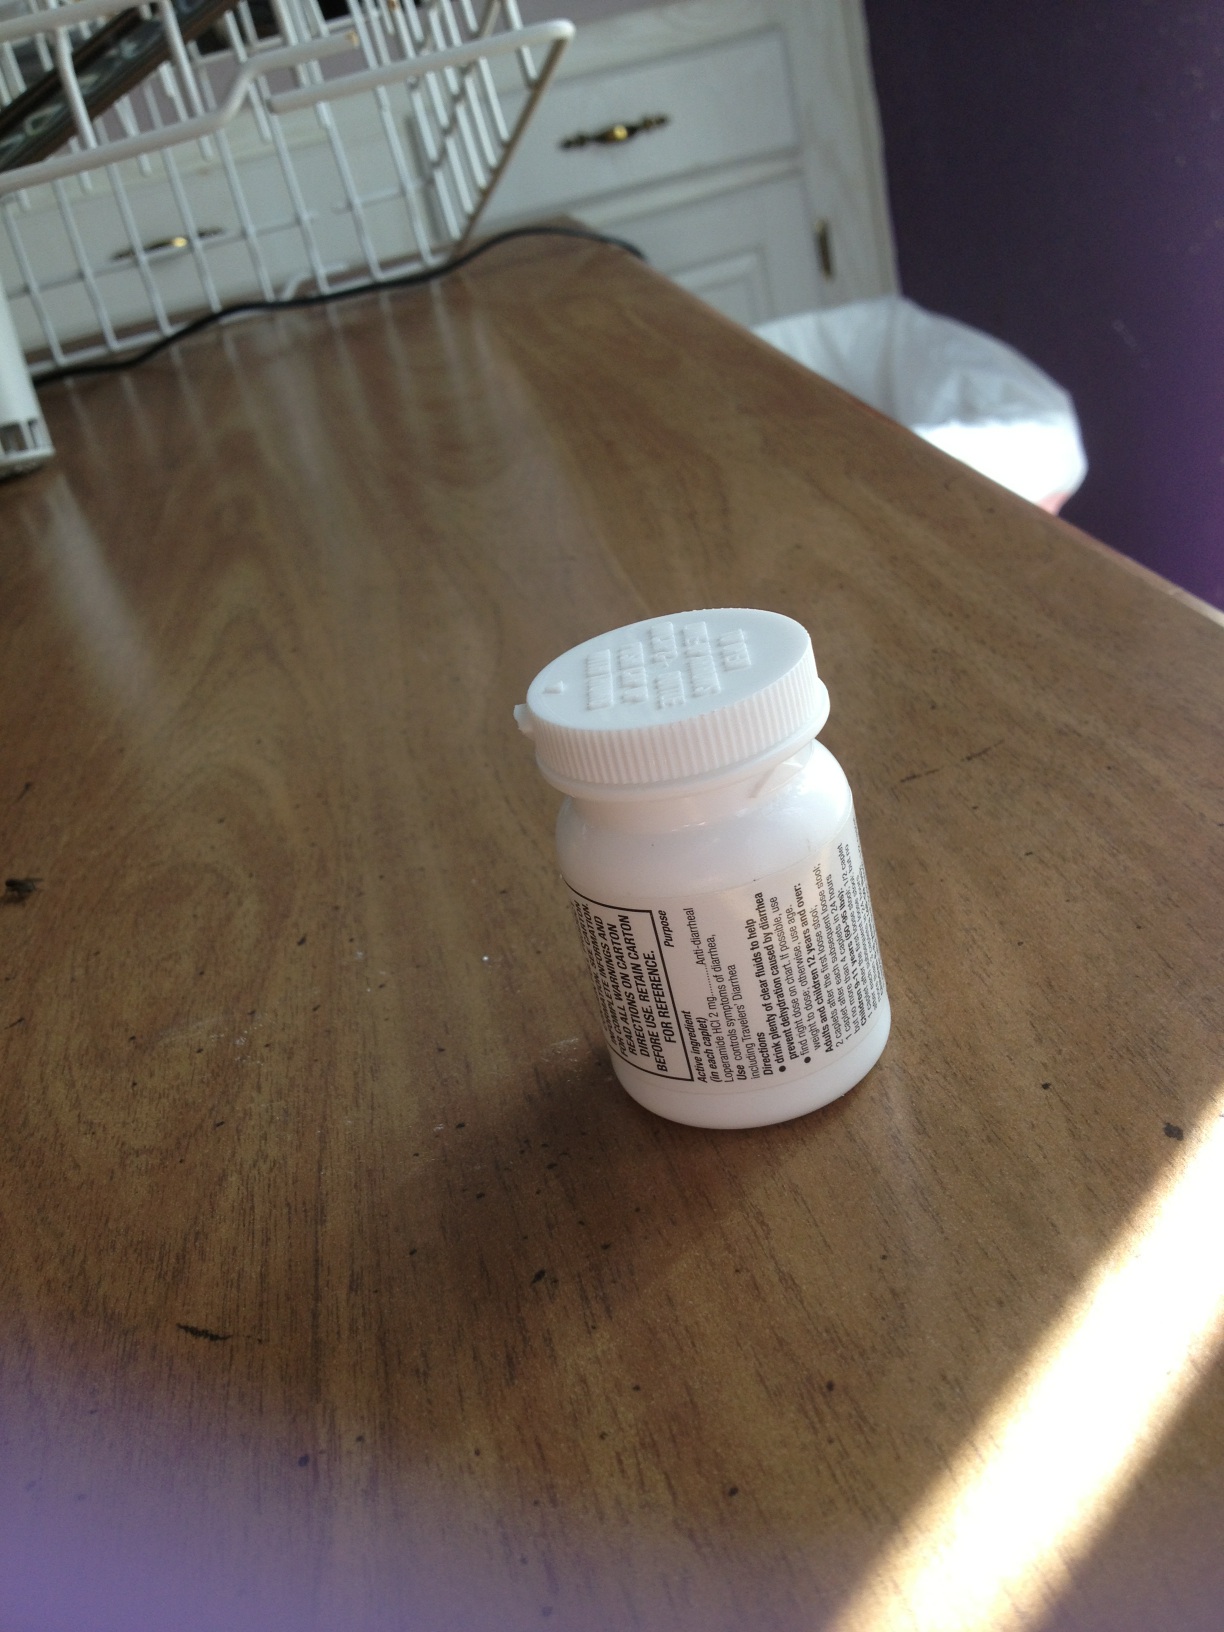Question: What is this medication?
Answer: unanswerable